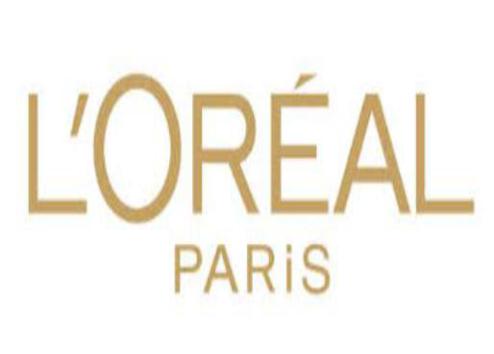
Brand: loreal
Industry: Necessities